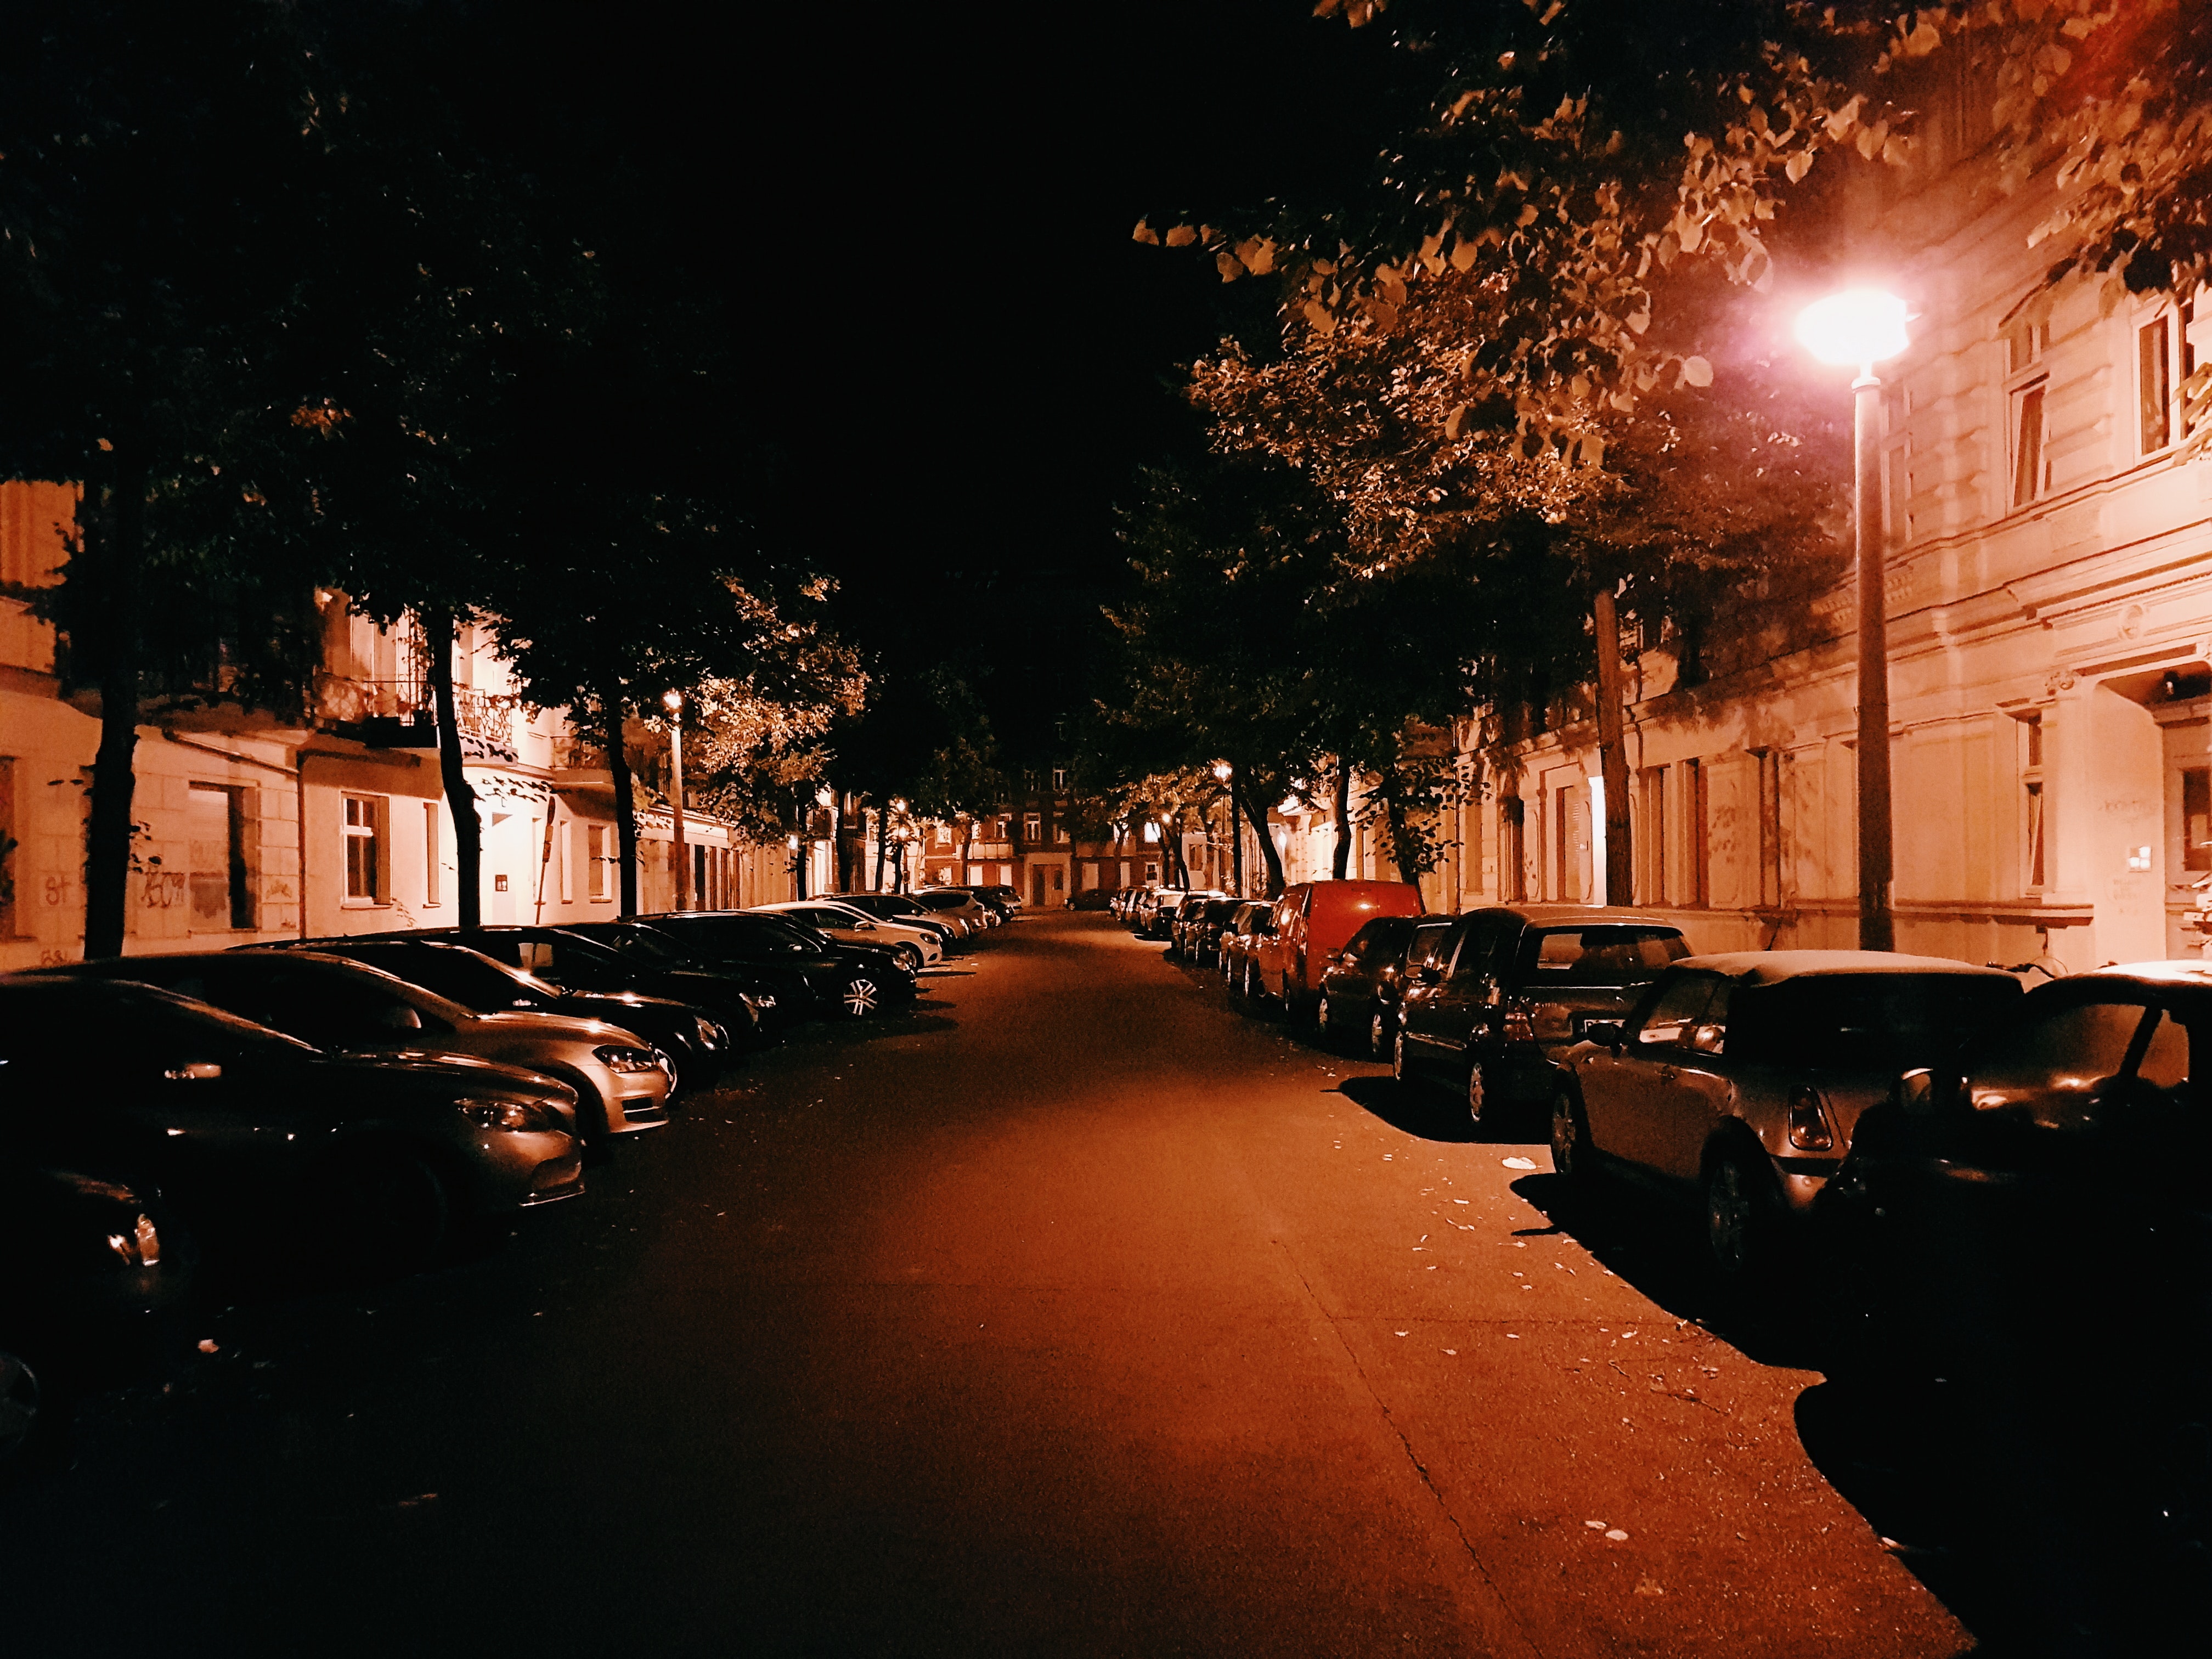
night, sky, street light, town, light, lighting, street, evening, human settlement, city, architecture, neighbourhood, urban area, tree, road, infrastructure, atmosphere, road surface, Tints and shades, metropolitan area, midnight, darkness, light fixture, thoroughfare, building, plant, cobblestone, metropolis, town square